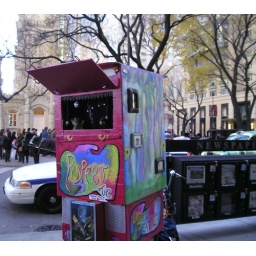
Puppet Theater bike in Chicago LCS bus trip 11/13/ 2004